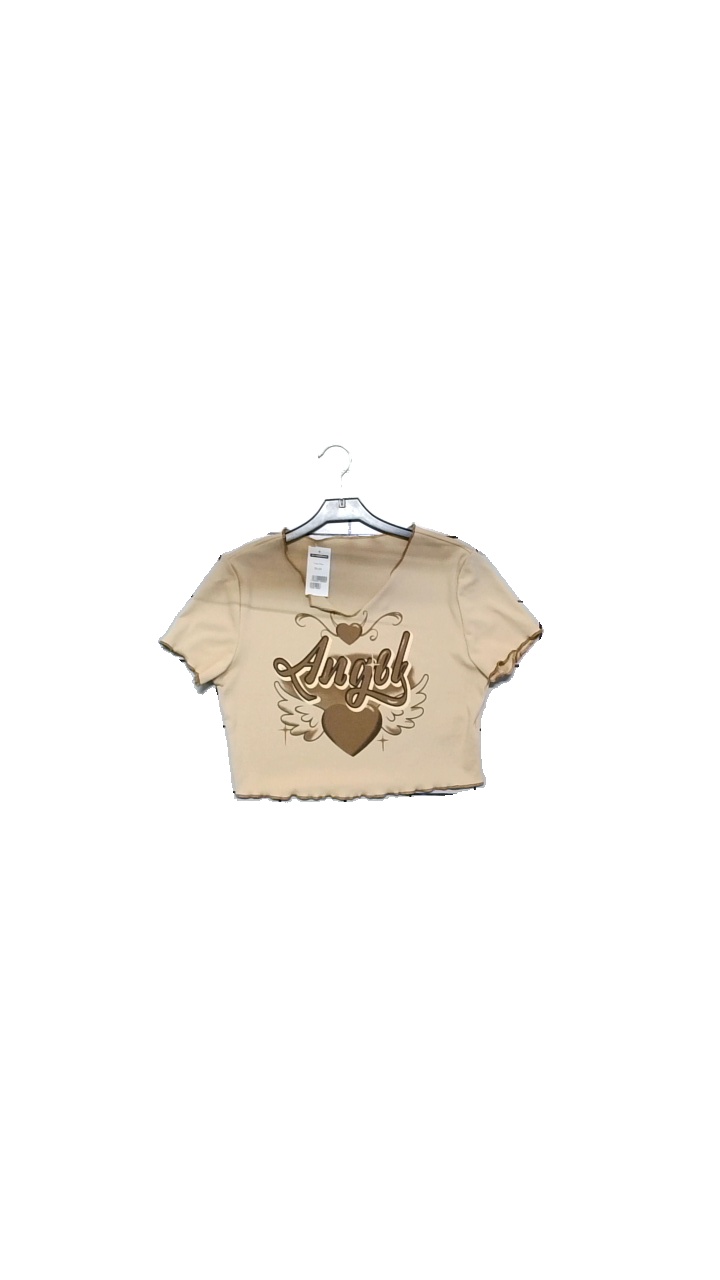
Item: Top (Ladies)
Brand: Shein
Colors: Multicolor, Beige, Brown
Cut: Regular, Cropped
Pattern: Logo print
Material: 95% polyester, 5% elastane
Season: All
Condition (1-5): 4
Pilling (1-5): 5
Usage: Reuse
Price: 50-100